Family immigration detention in the United States

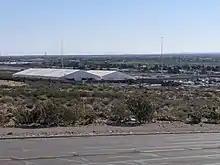
Border Patrol Tents in El Paso Texas on Hondo Pass 2019

Executive Order 13841, signed on June 20, 2018, instructs that, "The Secretary of Defense shall take all legally available measures to provide to the Secretary, upon request, any existing facilities available for the housing and care of alien families, and shall construct such facilities if necessary and consistent with law." On June 21, the Department of Health and Human Services requested facilities to house migrant children. Pentagon spokesmen and a memorandum sent to Congress confirmed that the Department of Defense was preparing facilities at four military bases in Texas and Arkansas to house 20,000 "unaccompanied alien children."